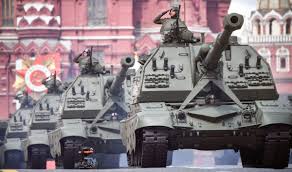
Label: Self Propelled Artillery